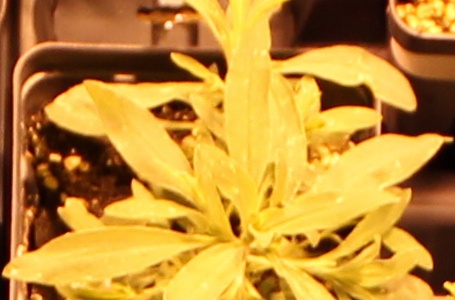
Label: Kochia